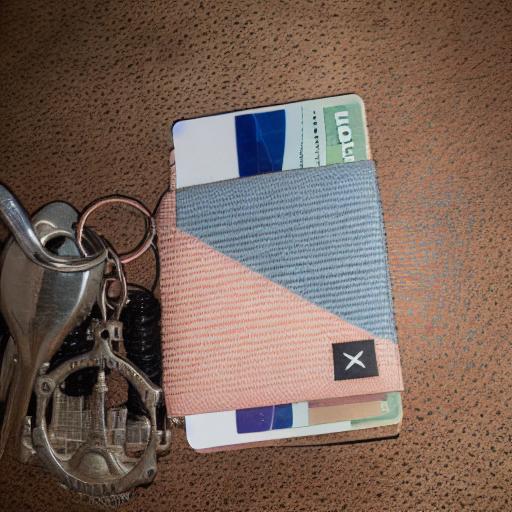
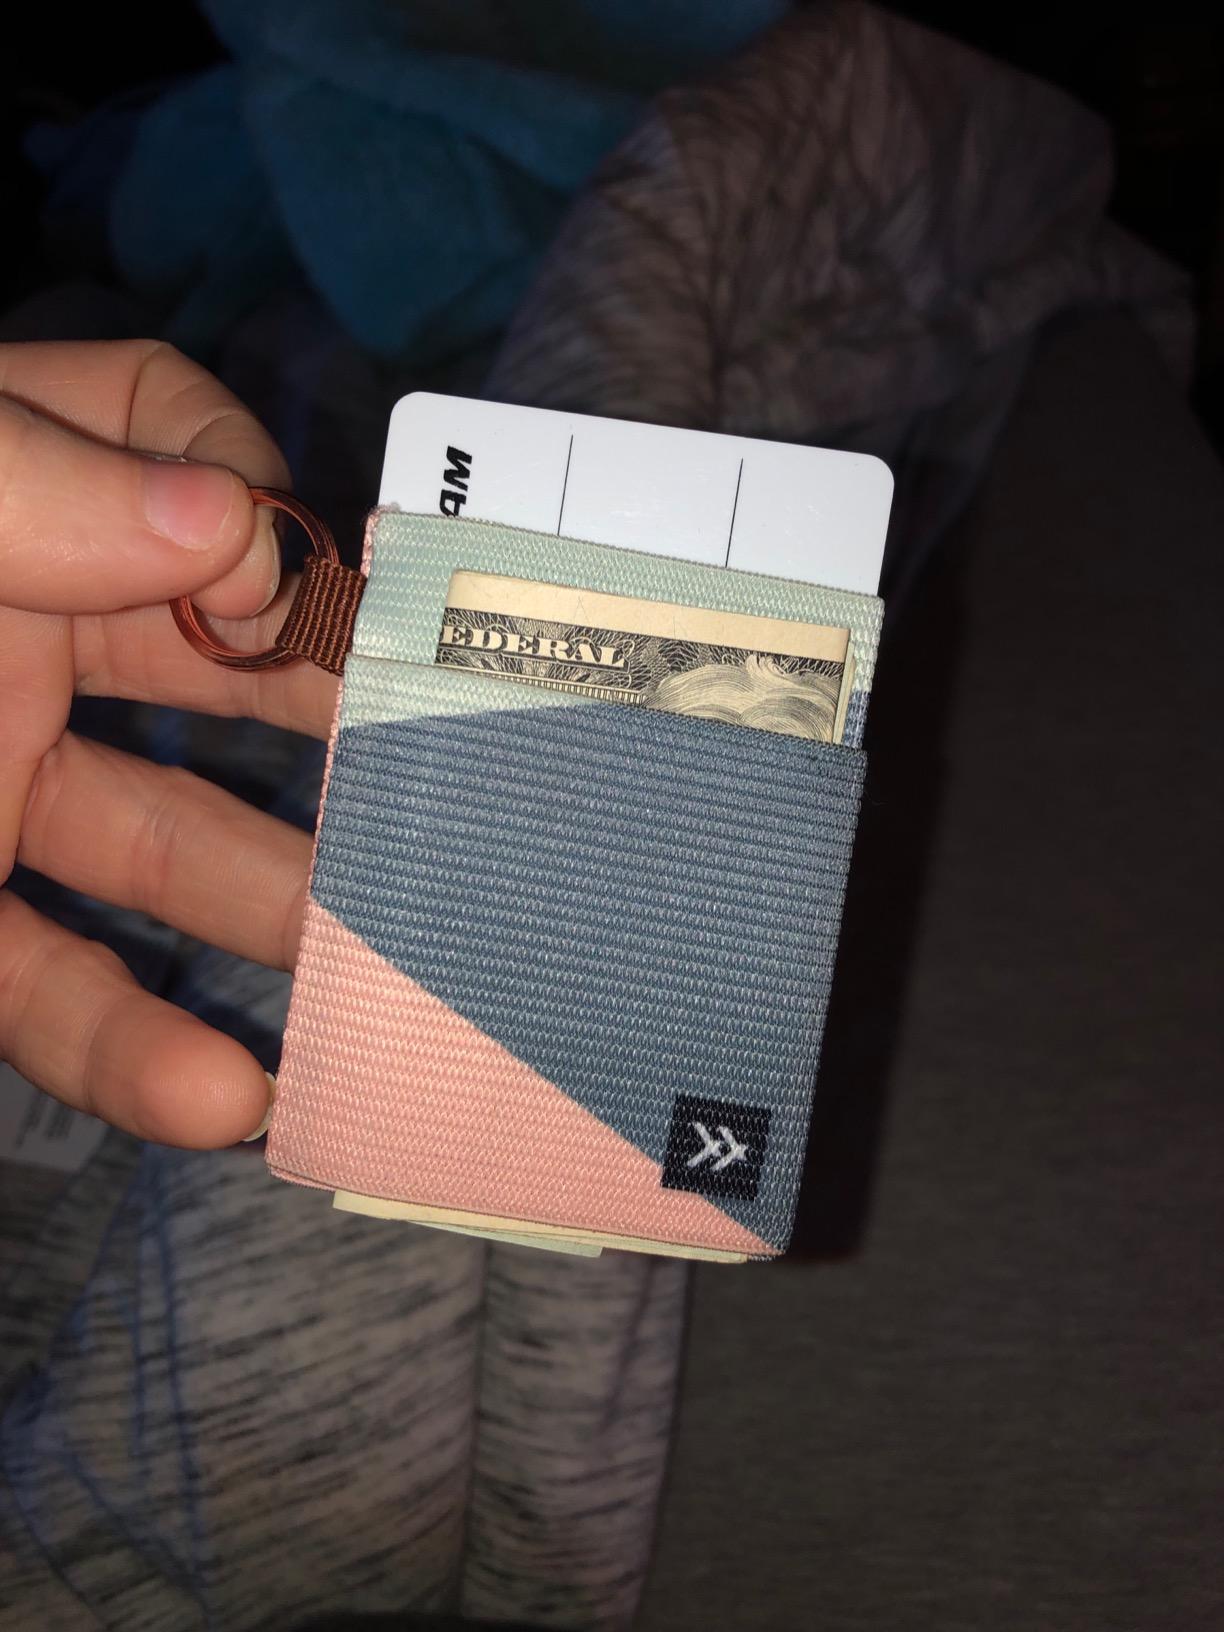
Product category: accessories_wallet
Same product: no